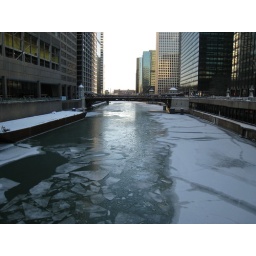
Later in afternoon after the river froze over a boat or two must have gone through.